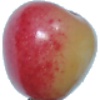
Label: Cherry Rainier 1